2017 Faroe Islands Premier League

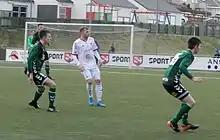
TB/FC Suðuroy/Royn (in green) playing their first match, which was in the first round of Effodeildin against ÍF Fuglafjørður.

Each team plays three times (either twice at home and once away "or" once at home and twice away) against every other team for a total of 27 matches each.